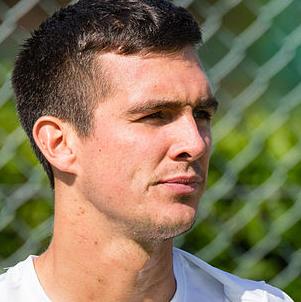
Age: 23